Turkmen language

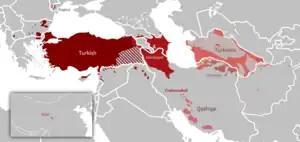
Areas where modern Oghuz languages are spoken

Turkmen is a member of the Oghuz branch of the Turkic family of languages, together with Turkish and Azerbaijani, with which it shares a relatively high degree of mutual intelligibility. However, an arguably closer language to Turkmen is Khorasani Turkic, with which it shares the eastern subbranch of the Oghuz languages, and also Khorazm, spoken mainly in northwestern Uzbekistan.